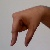
The image shows a hand gesture representing the letter 'Q' in Indian Sign Language.